List of birds of Alberta

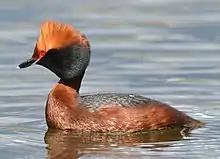
A horned grebe swimming

Grebes are small to medium-large freshwater diving birds. They have lobed toes and are excellent swimmers and divers. However, they have their feet placed far back on the body, making them quite ungainly on land.